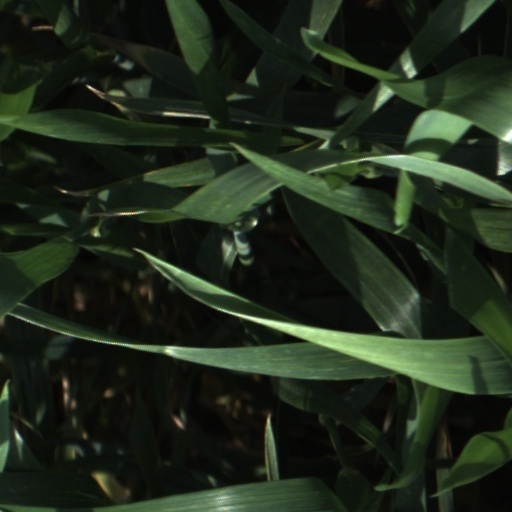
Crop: wheat